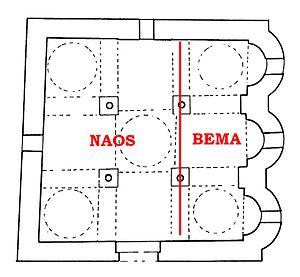
Une église à croix-inscrite est un type d'église dont la forme architecturale a dominé dans l'Empire byzantin. Les premières églises à croix inscrite furent probablement construites au VIIIᵉ siècle et la forme est toujours en utilisation dans l'Église orthodoxe. Le premier dessin de la Basilique Saint-Pierre, par Bramante, représentait une église à croix inscrite.
Le bêma désigne en grec le sanctuaire, la zone située à l'extrémité orientale de l'édifice, devant l'abside, où est placé l'autel. Il est en général surélevé par une plateforme et clos par une barrière de chancel puis par un templon. Son accès est réservé aux membres du clergé qui célèbrent la liturgie.